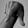
ASL letter: Q